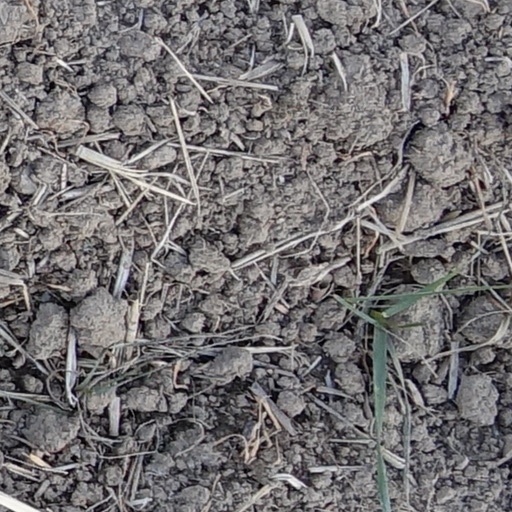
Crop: wheat